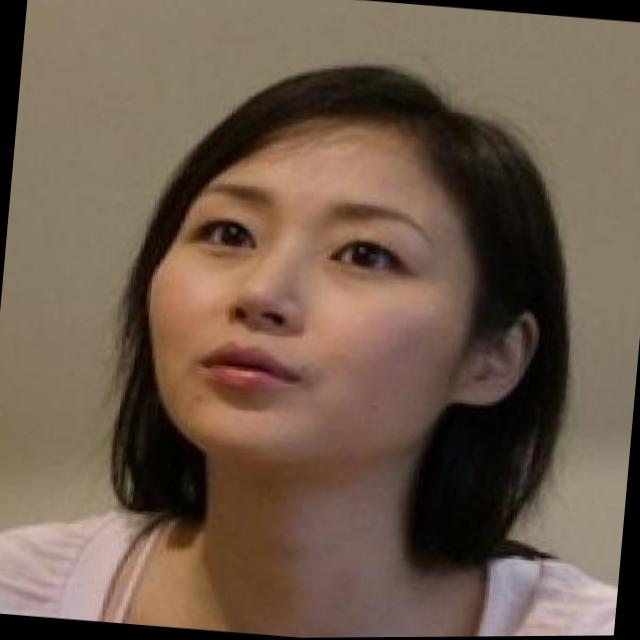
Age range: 21-44